Nicky Imber

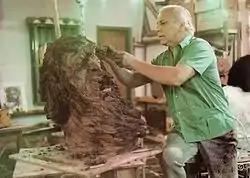
Nicky Imber working on sculpture

After escaping the Nazi concentration camp in Dachau, he pledged to dedicate his art to perpetuating the memory of the Holocaust. Among his more famous works are "The Hope" and "The Love of Torah". His work can be seen around the world, in Northern Israel, the United States, and the Venezuelan Museum of Natural History in Caracas.